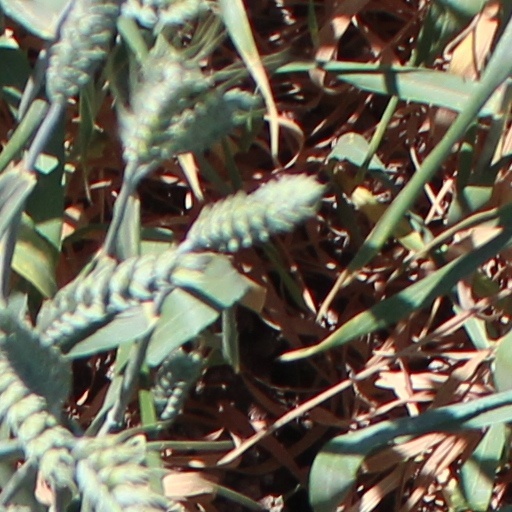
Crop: wheat